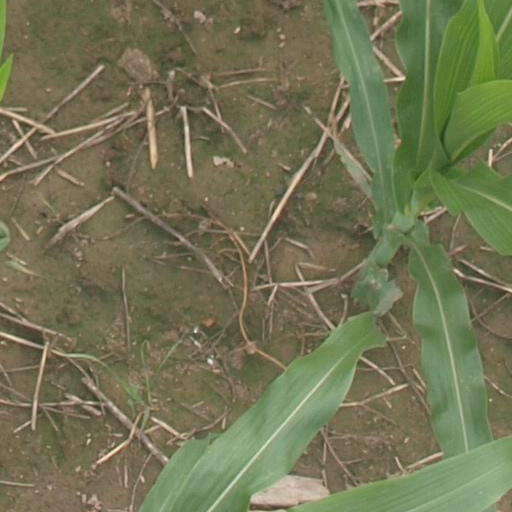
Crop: maize; corn